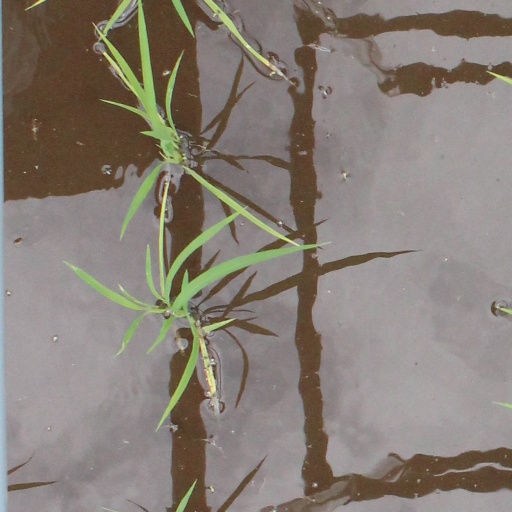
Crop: rice